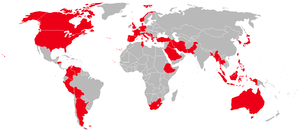
North American F-86 Sabre / Operatører / Militære operatører
Tidligere F-86 operatører
North American F-86 Sabre, undertiden kaldet Sabrejet, er et transonisk jetdrevet jagerfly. Det blev produceret af North American Aviation, og er bedst kendt som den første jager fra USA med pilformede vinger, der var i stand til at matche den sovjetiske MiG-15 under luftkampe i høj hastighed. Set som en af de bedste og vigtigste jagere under Koreakrigen, blev F-86 også vurderet højt i sammenligning med jagere fra andre tidsepoker. Selv om flyet blev udviklet sidst i 1940erne og var forældet sidst i halvtredserne, viste Sabre sig at være alsidig og tilpasningsdygtig, og fortsatte i tjeneste som jagerfly i et antal luftvåben, indtil de sidste udtrådte af tjeneste i Bolivia i 1994.